Mandai Wildlife Group

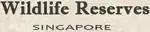
Logo of Wildlife Reserves Singapore before its rebranding.

Founded as Wildlife Reserves Singapore in 2000, Wildlife Reserves Singapore was renamed to Mandai Wildlife Group as part of a corporate rebranding on 13 October 2021. In addition, the River Safari was renamed River Wonders, while the Jurong Bird Park was relocated and renamed to Bird Paradise.